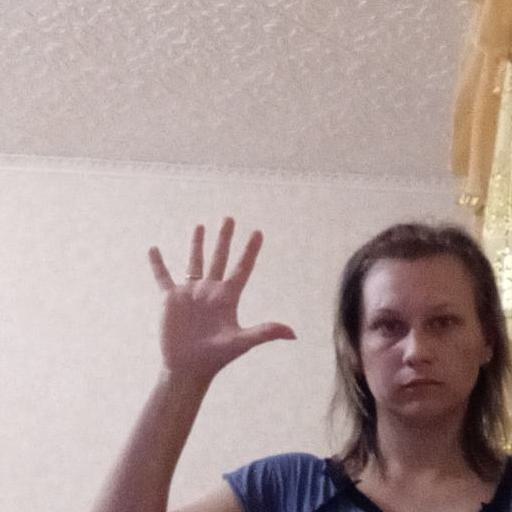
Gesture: palm